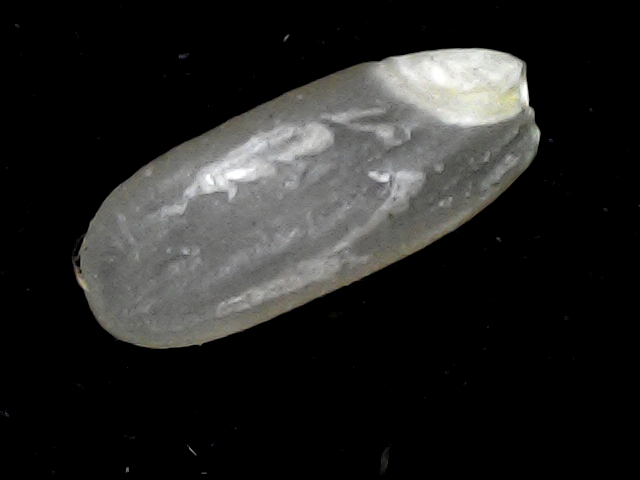
Rice variety: BR22